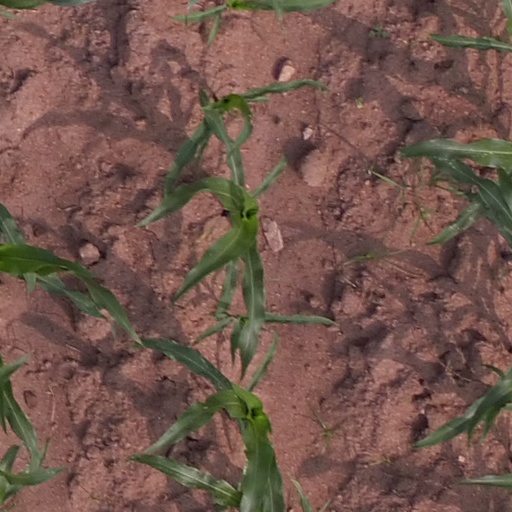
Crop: maize; corn